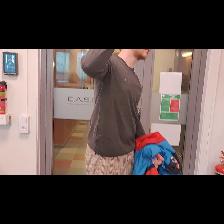
Label: Human